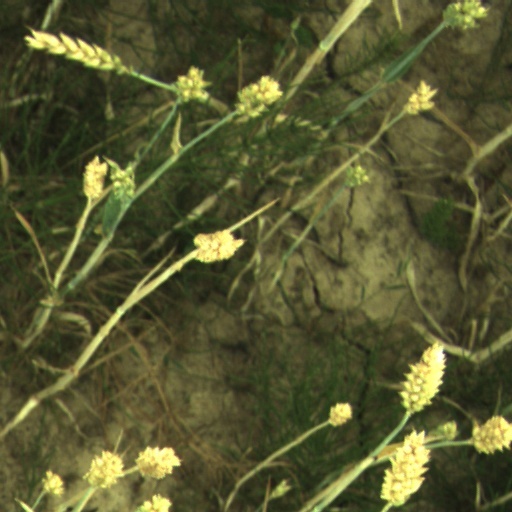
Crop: wheat